Monymusk Priory

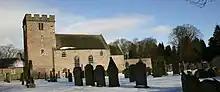
Church of the Blessed Mary, Monymusk

The first missionaries to arrive in Monymusk were Culdees, possibly from Whithorn. A 9th century Pictish stone was found in a nearby field and is displayed at the Church of the Blessed Mary in Monymusk. The Culdees received a land grant at Monymusk in 1130, probably to an already established religious community. They had the right to a dormitory, a refectory and an oratory with burial right in the parish cemetery,